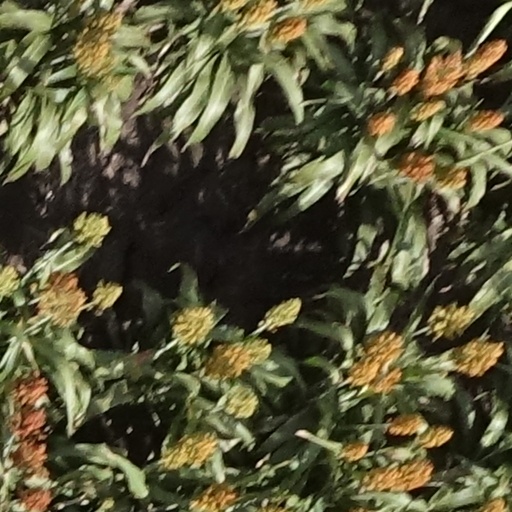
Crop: sorghum